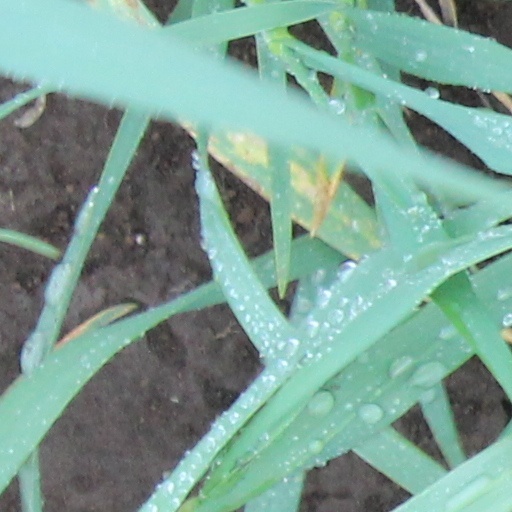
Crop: wheat